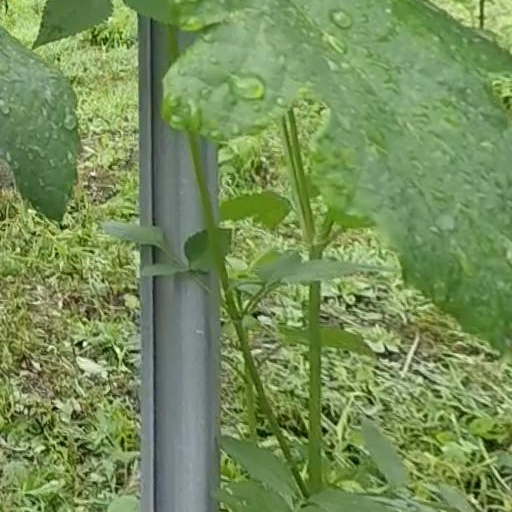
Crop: grape